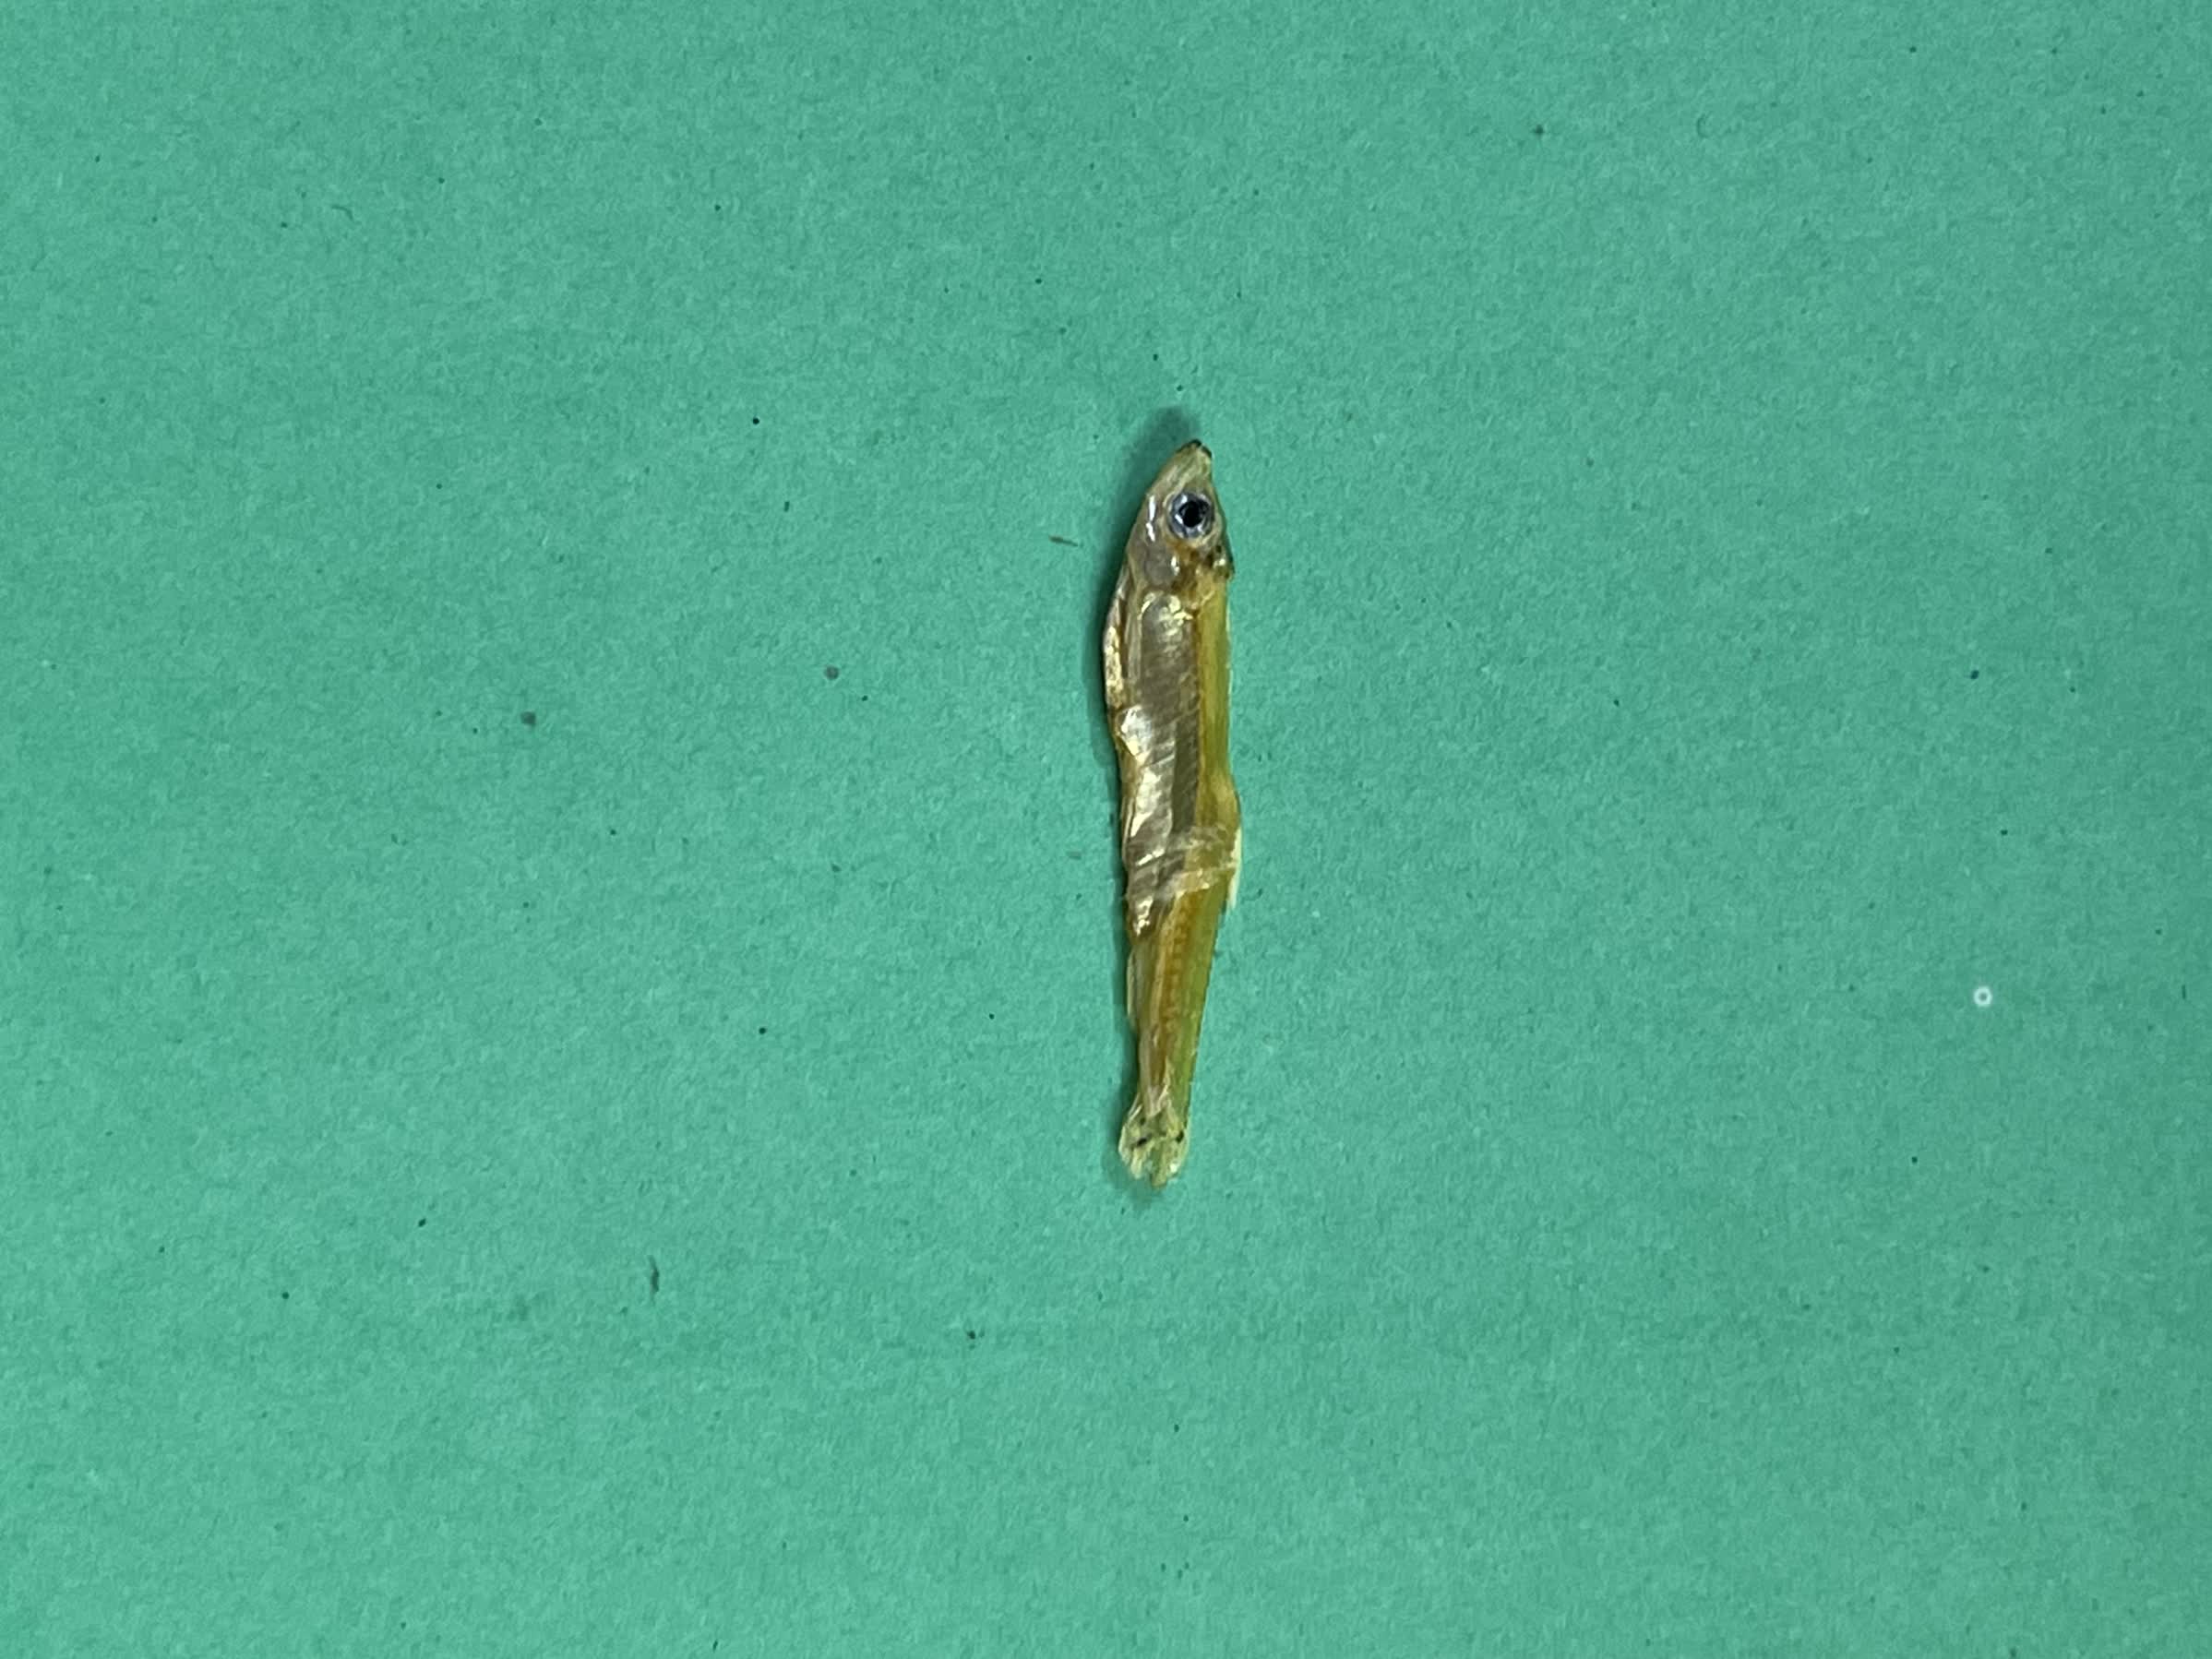
Species: kachki